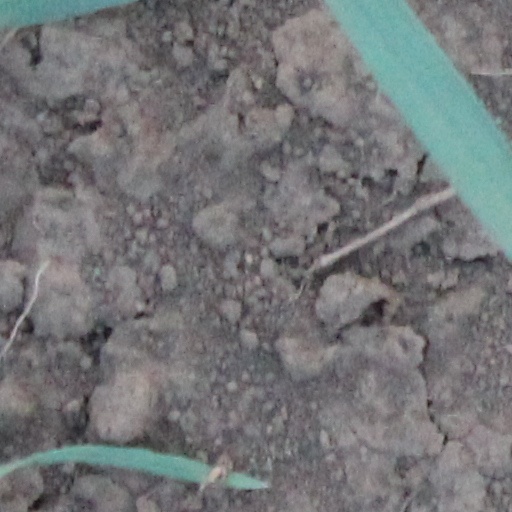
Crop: wheat